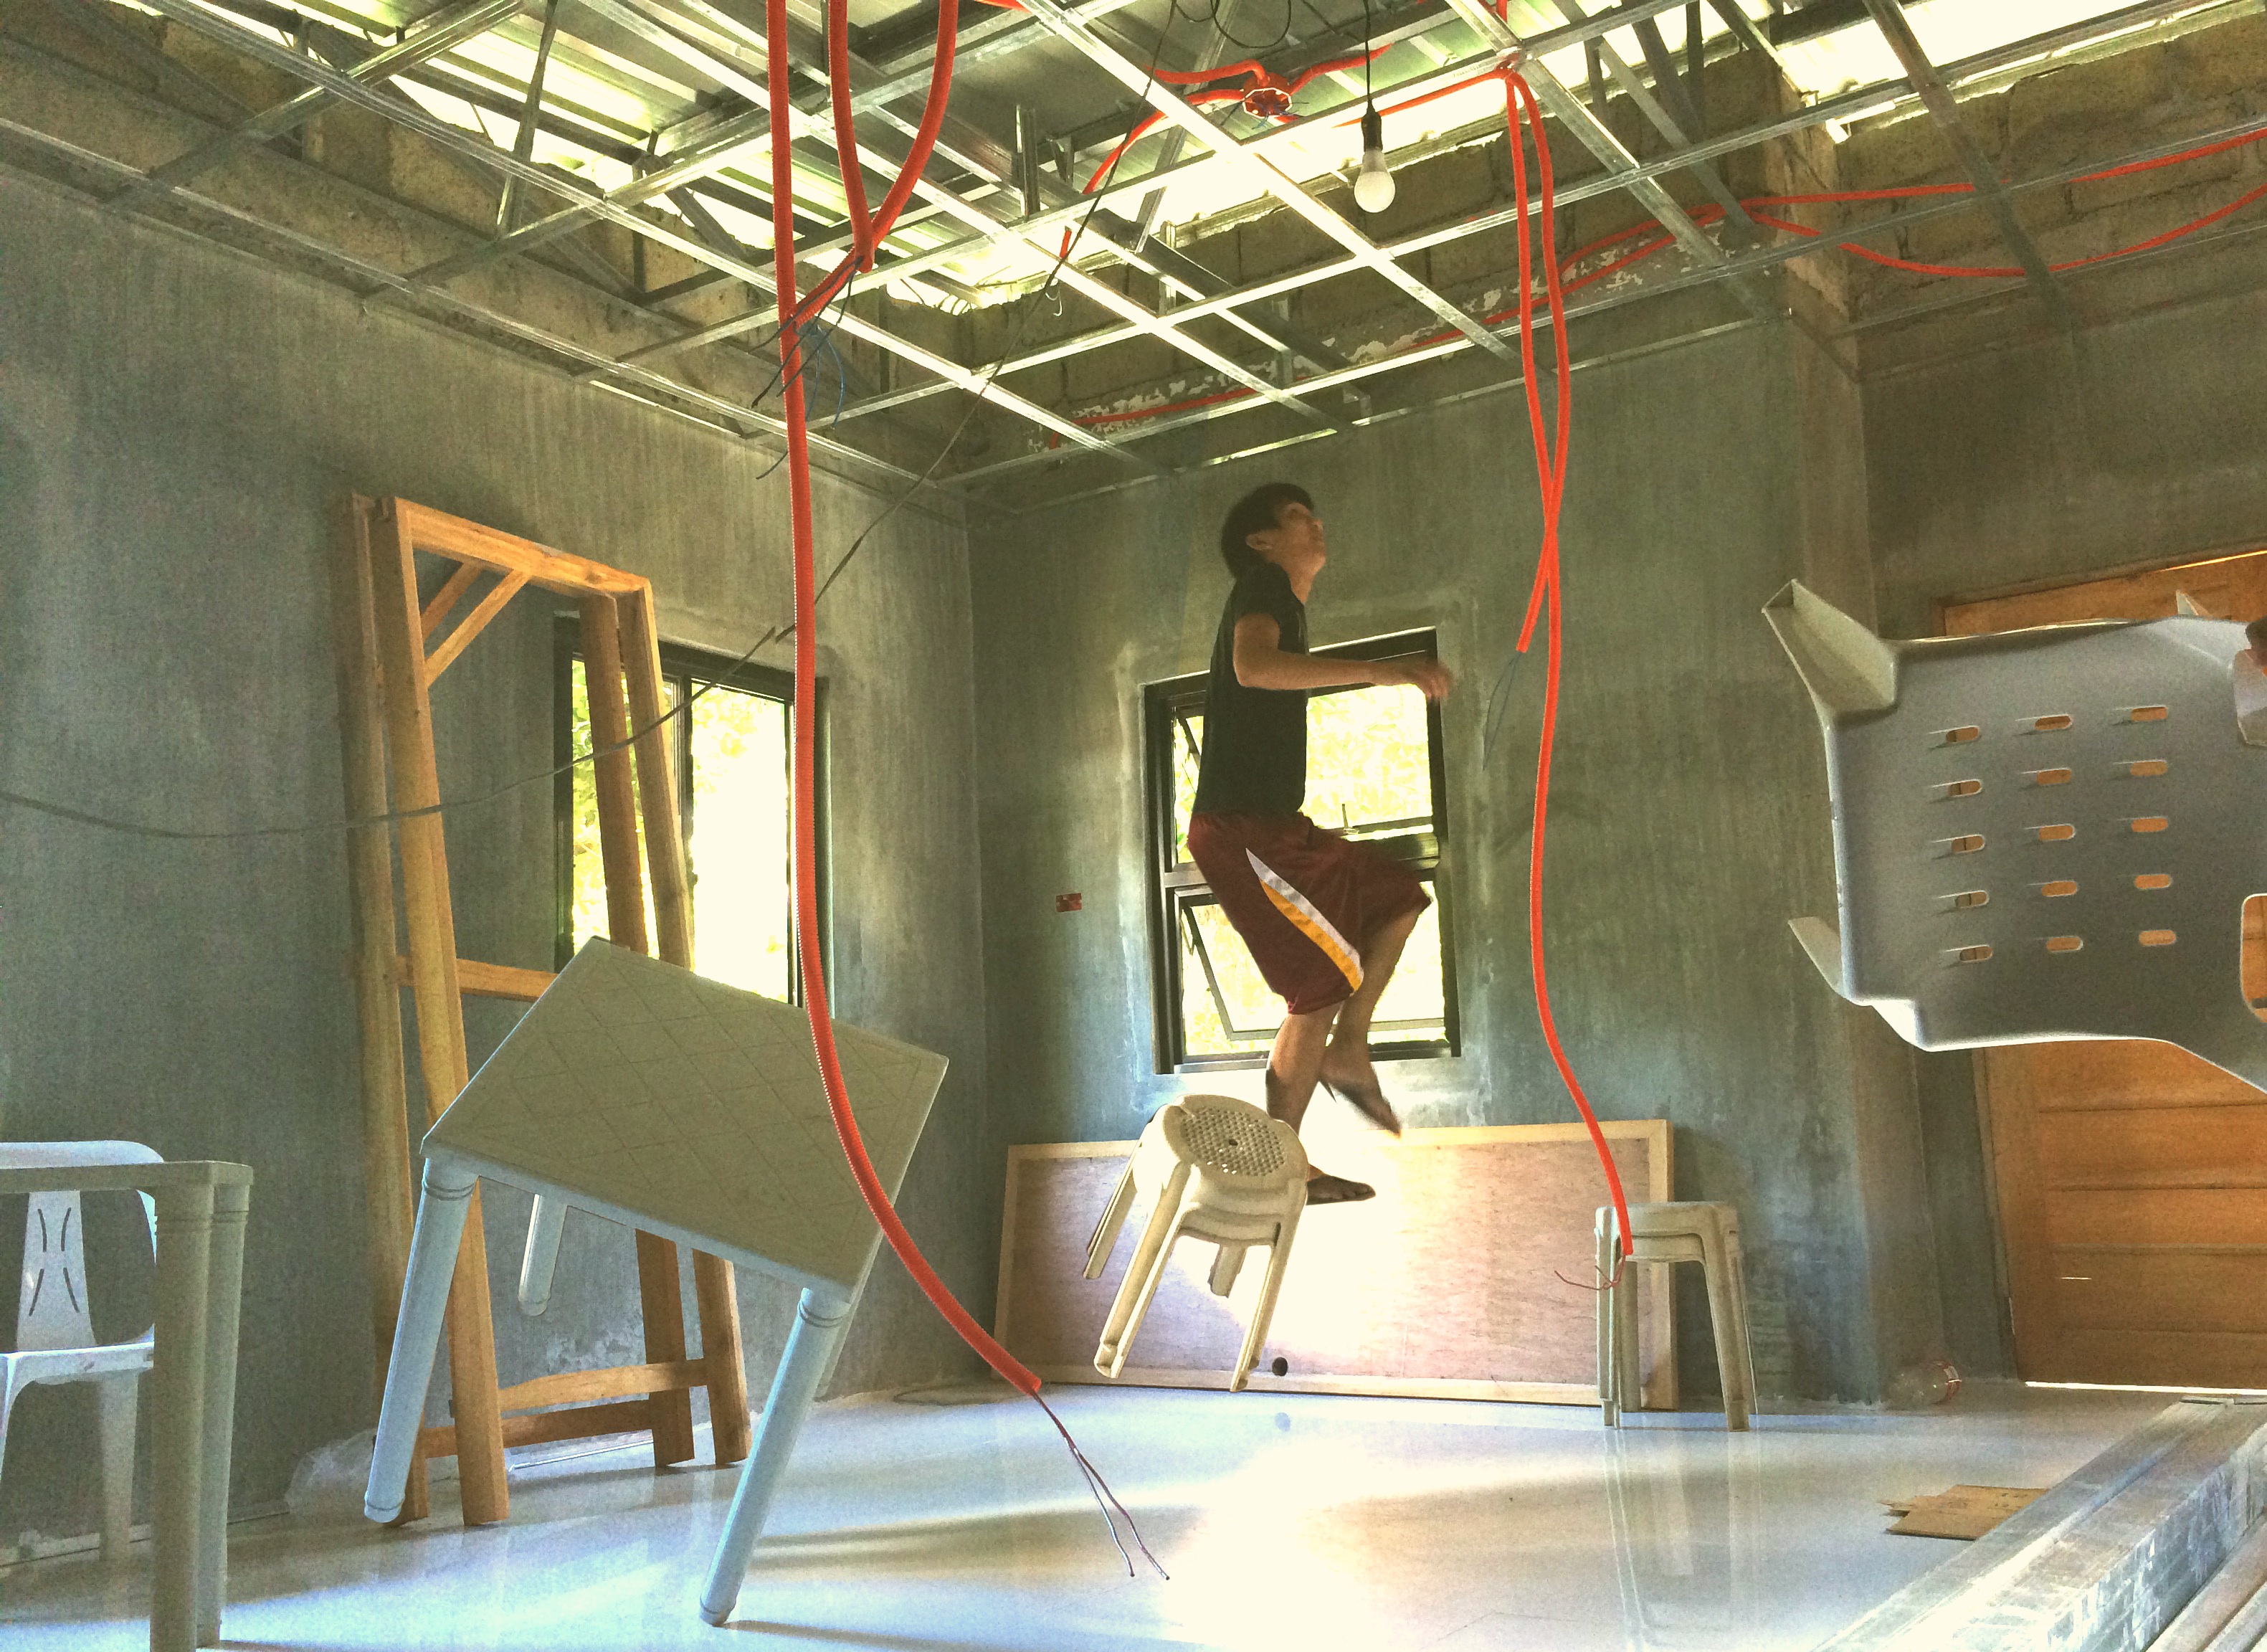
room, interior design, design, tourist attraction, screenshot